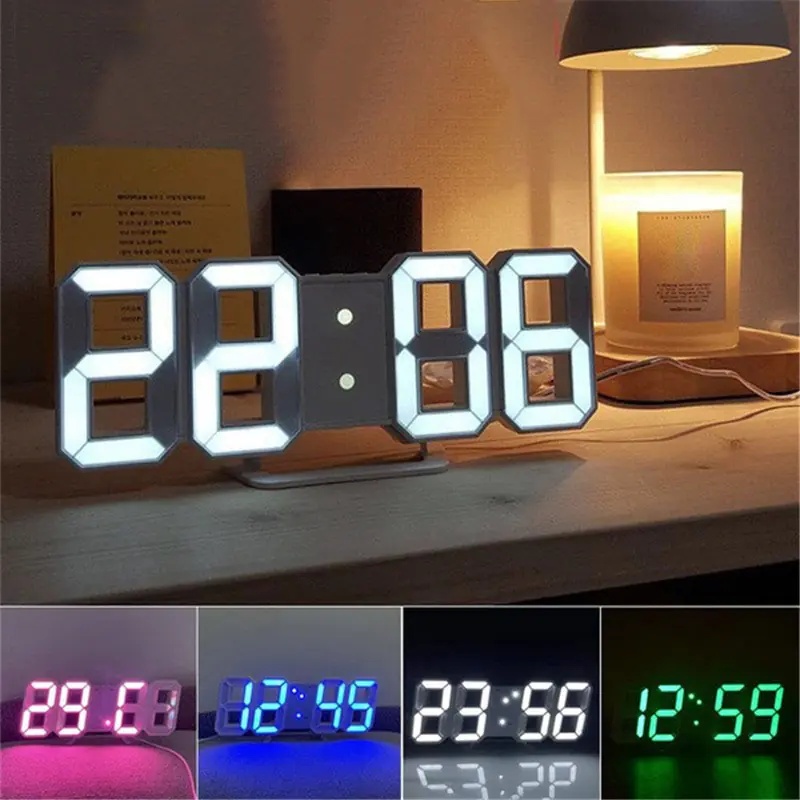
Adjustable Electronic Table Clock
Stay on Schedule with the Adjustable Electronic Table Clock Keep track of time with precision using our Adjustable Electronic Table Clock, featuring versatile settings for personalized timekeeping. Customizable Display and Functions Enjoy adjustable settings for time format, brightness, and alarms, tailored to meet your specific needs and preferences. Clear and Easy-to-Read Display Featuring a large, clear display, our electronic table clock ensures effortless viewing of time, date, and other essential information. Sleek Design for Any Décor Enhance your workspace or bedside table with our sleek and modern electronic table clock, blending functionality with aesthetic appeal.
Brand: BSTEPHSTORE
Category: Home & Garden > Decor > Clocks > Desk & Shelf Clocks > Desk Clocks